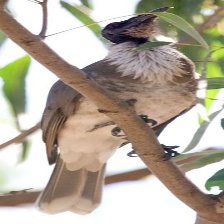
Species: NOISY FRIARBIRD
Scientific name: PHILEMON CORNICULATUS